Aircraft in fiction

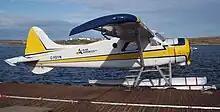
de Havilland Canada DHC-2 Beaver

In the 1990 action film "Die Hard 2", John McClane ejects from the cockpit of a grounded Fairchild C-123 Provider for a parachute recovery just before terrorists destroy it. A full-scale fuselage mock-up, molded from a real Provider, was rigged with 3,000 bullet hits, each one drilled and loaded with a charge, tapped, and wired to discharge in sequence. Actual pyrotechnics work was done at Indian Dunes, California, with actor Bruce Willis' ejection composited into the shot later.